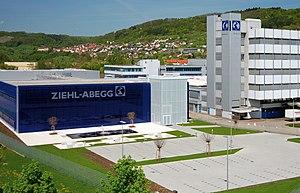
Ziehl-Abegg SE est un fabricant allemand de ventilateurs destinés à la technique d’aération et de climatisation ainsi que de moteurs pour ascenseurs. Le siège de l’entreprise se trouve à Künzelsau dans l'arrondissement de Hohenlohe.